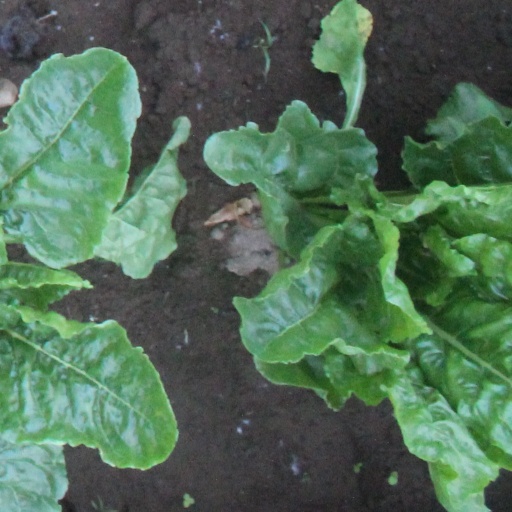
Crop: sugar beet